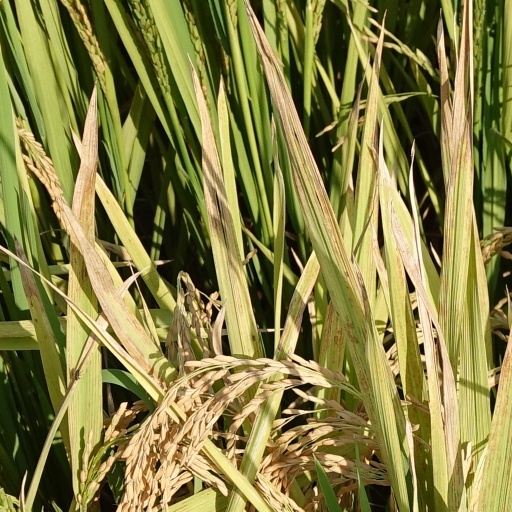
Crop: rice